Ezio Coppa

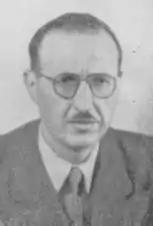
Ezio Coppa

Coppa was born in Ponza, Lazio. He represented the Common Man's Front in the Constituent Assembly of Italy from 1946 and 1948 and the Monarchist National Party in the Chamber of Deputies from 1948 to 1953.